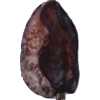
Label: carambola